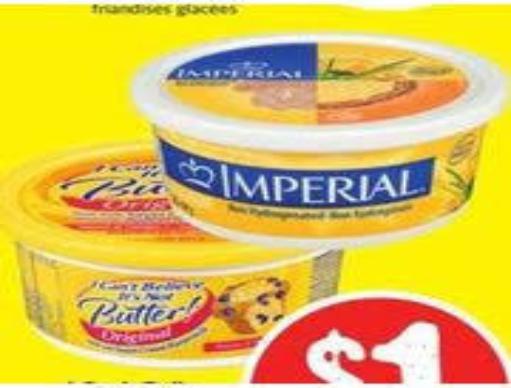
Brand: Imperial Margarine
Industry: Food